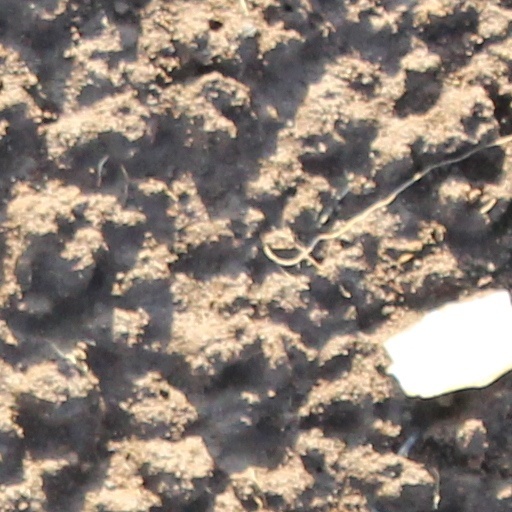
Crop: wheat